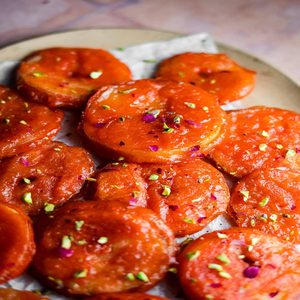
Dish: jalebi